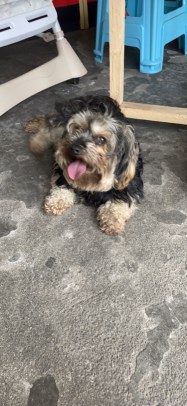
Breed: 2342-n000102-miniature_schnauzer